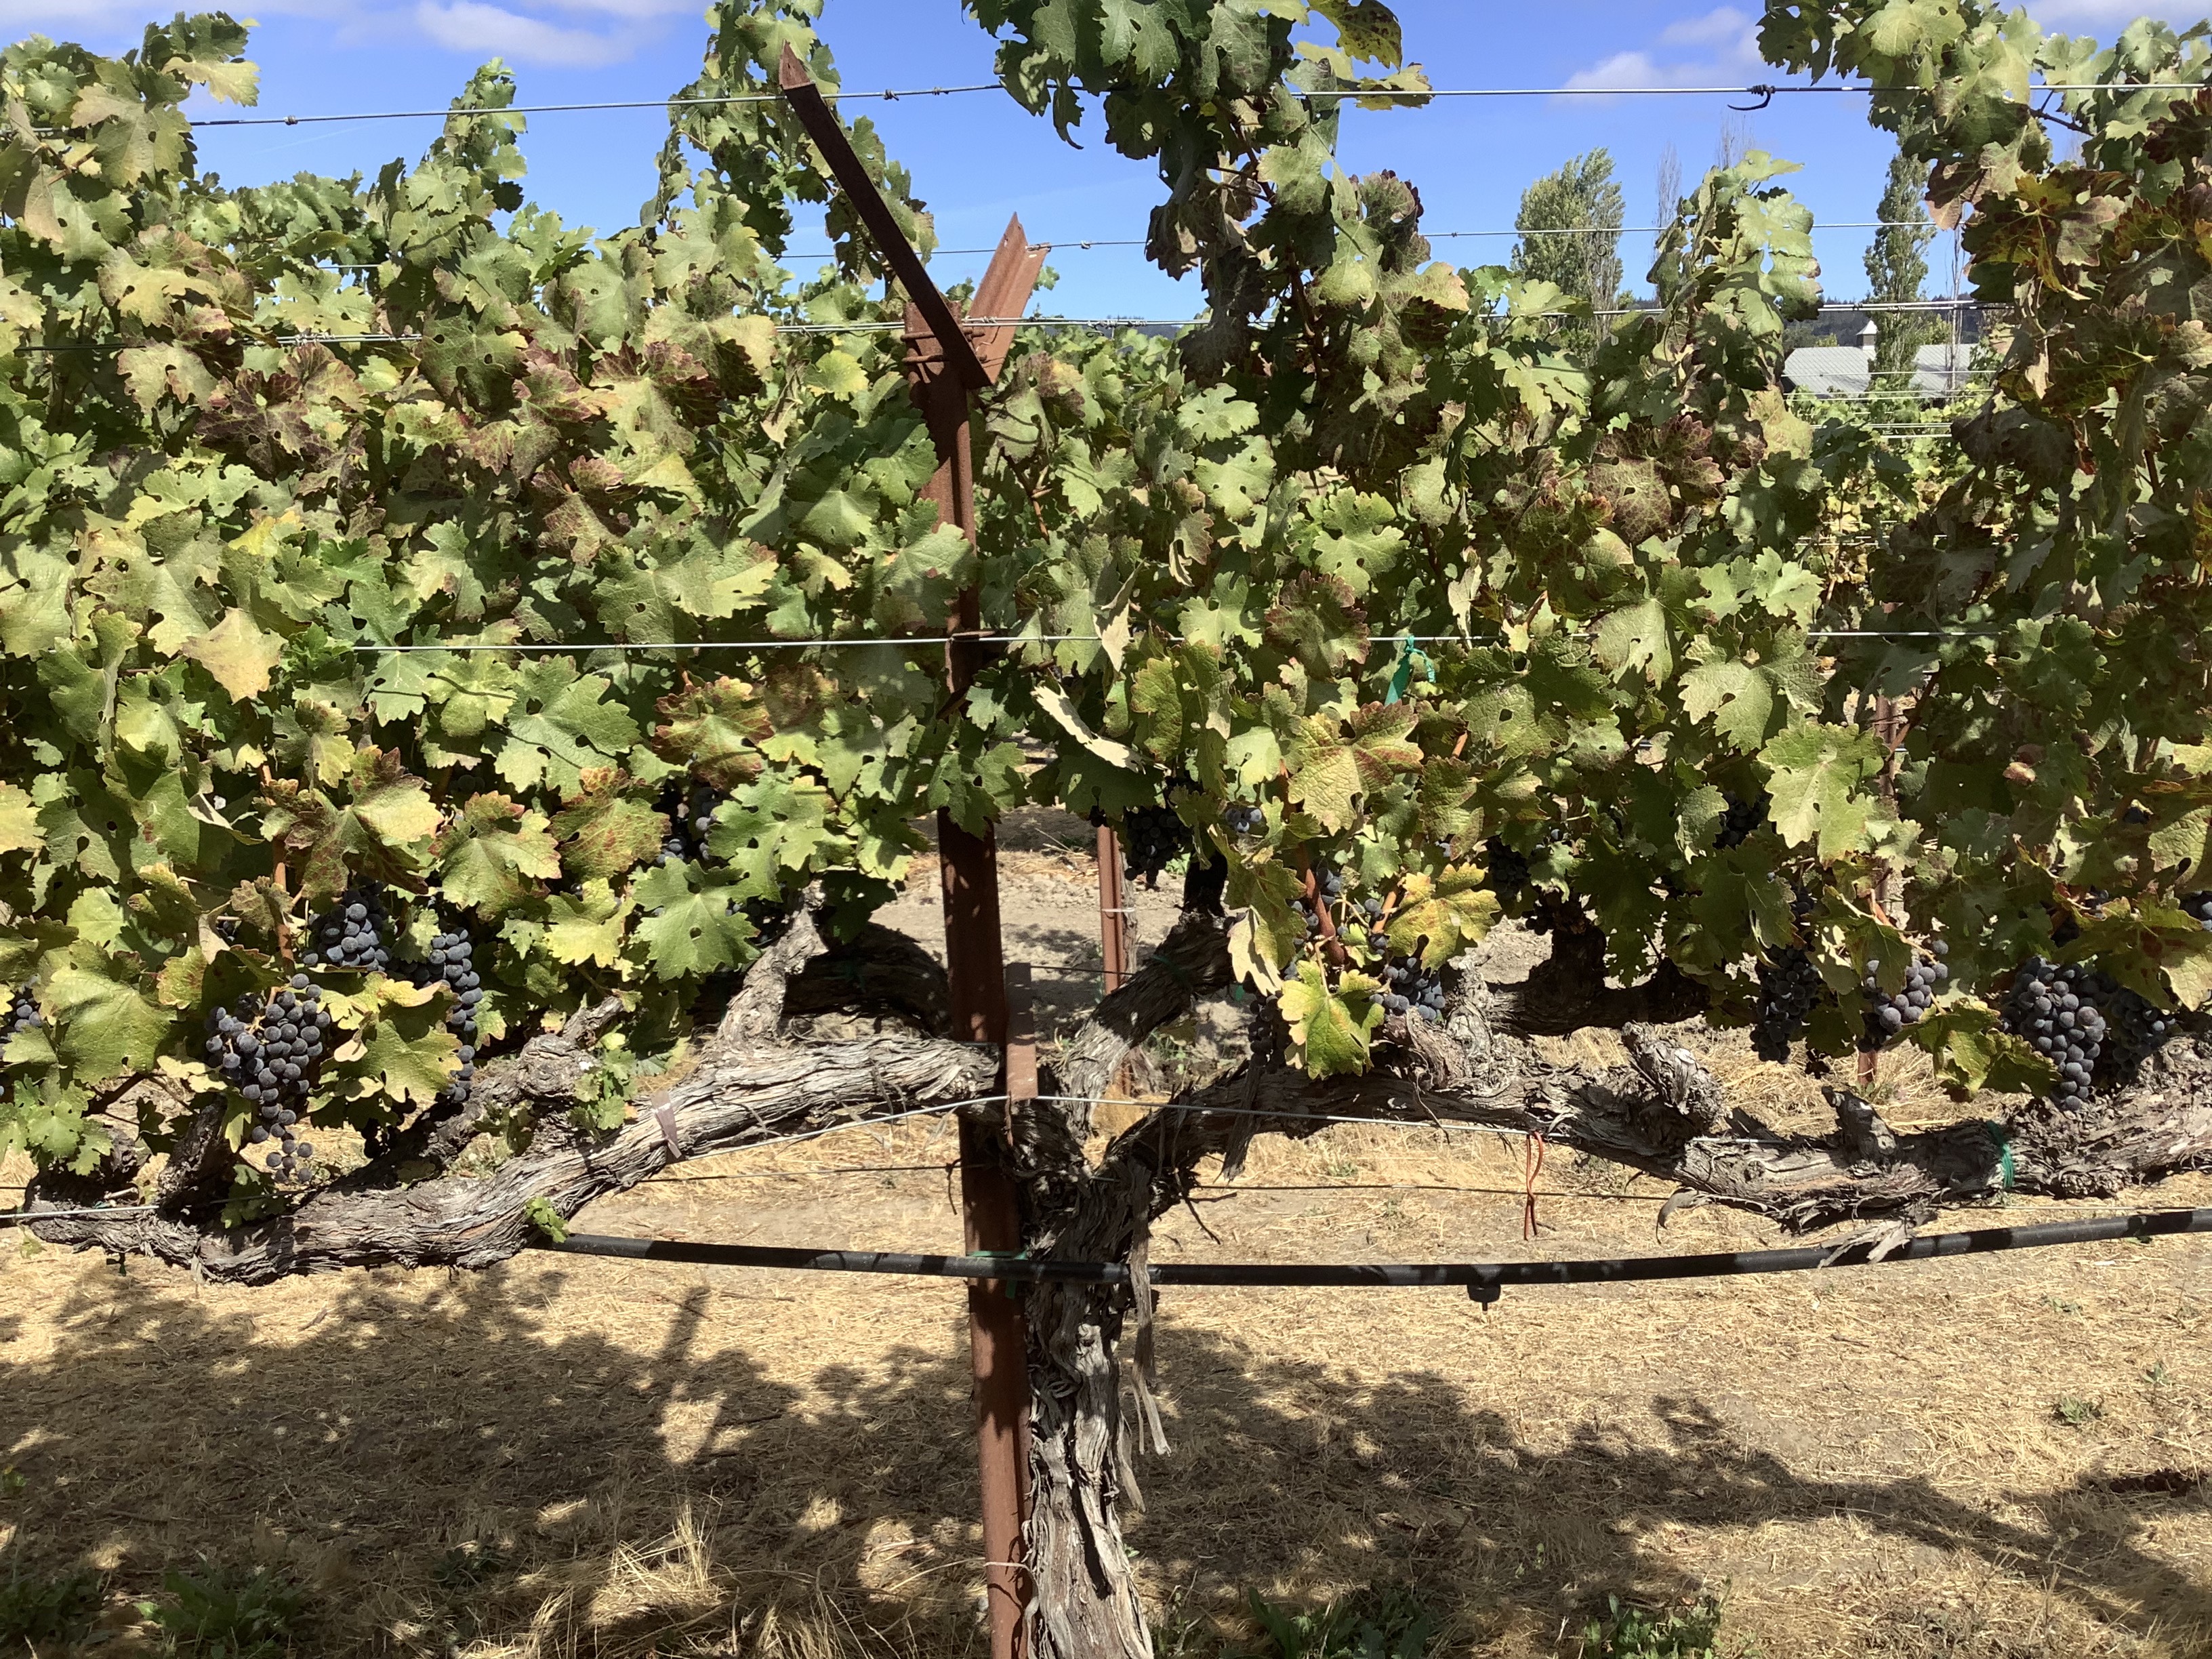
Label: Leafroll 3